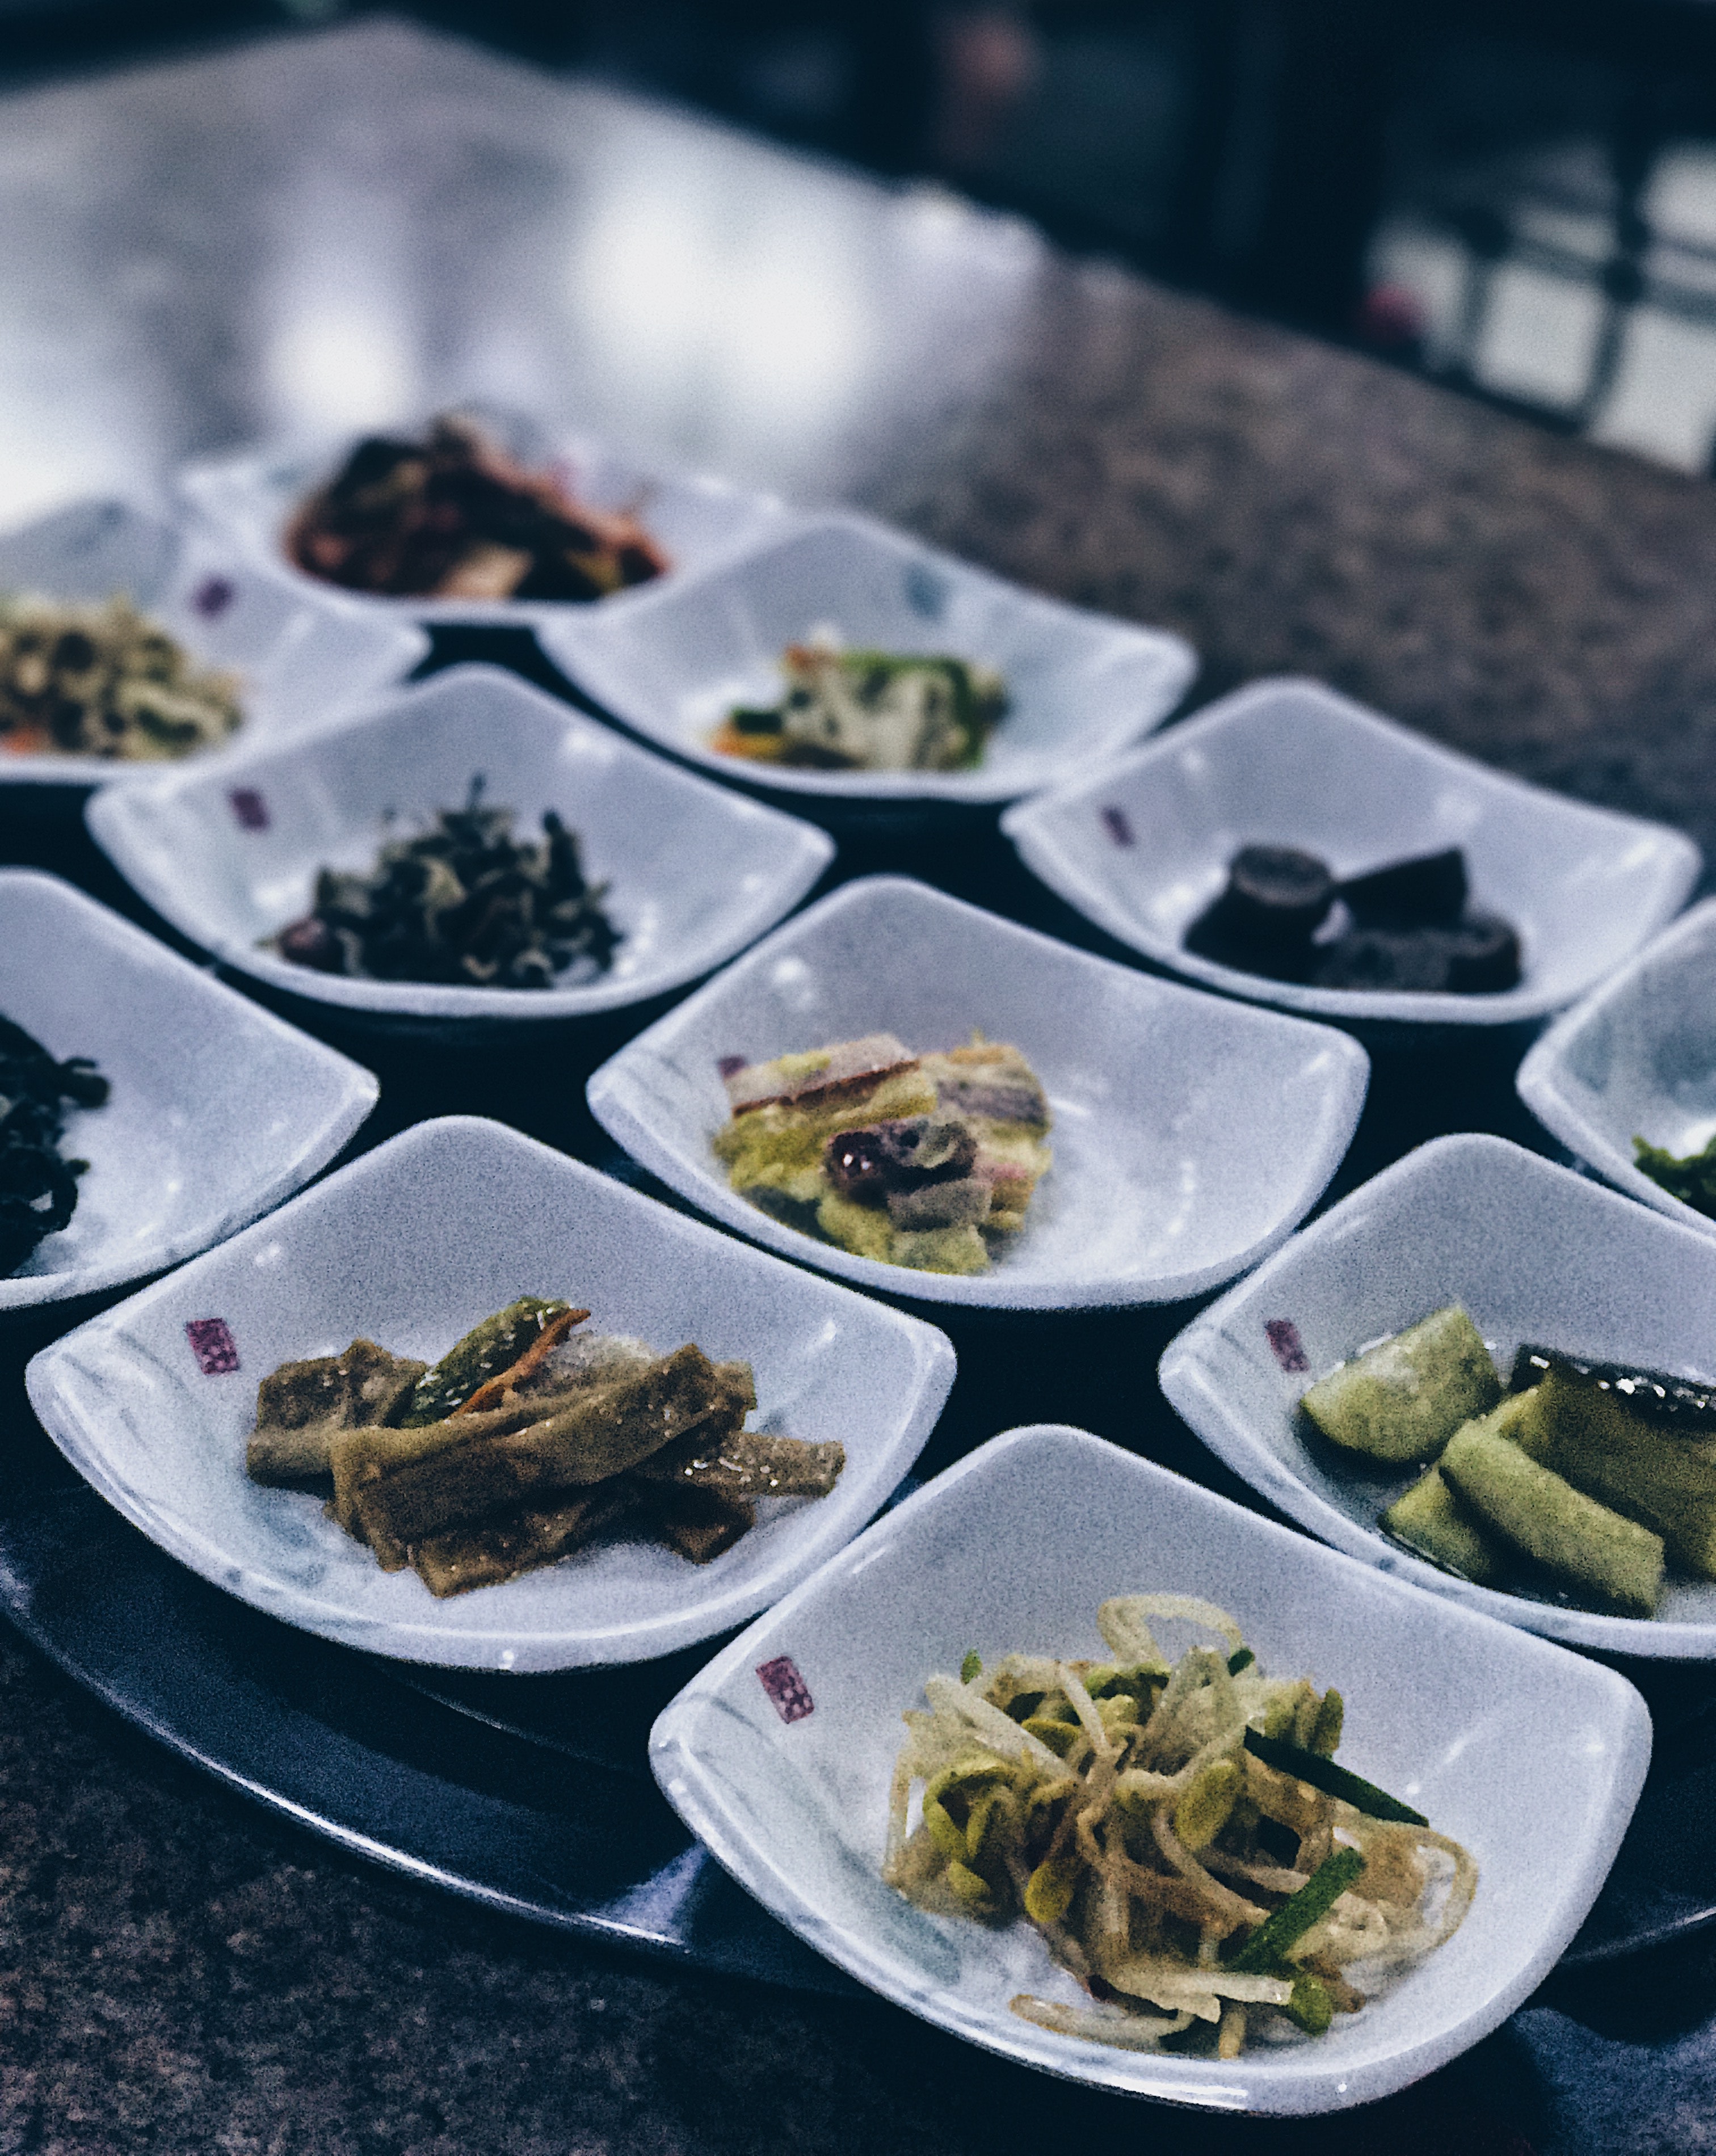
dish, food, cuisine, meal, ingredient, appetizer, comfort food, banchan, side dish, lunch, namul, la carte food, meze, produce, recipe, vegetarian food, oyster, seafood, finger food, supper, dishware, Oysters rockefeller